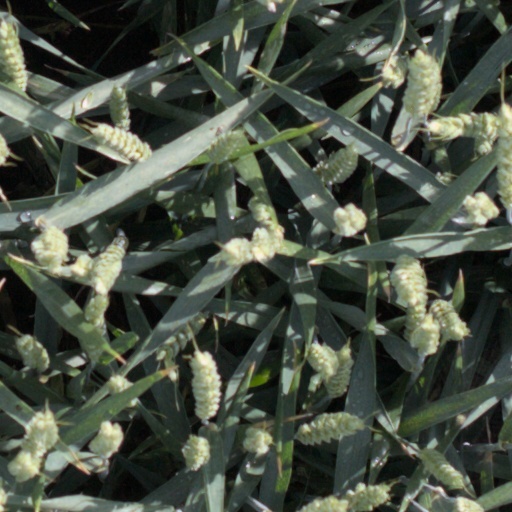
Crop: wheat